Instructional design

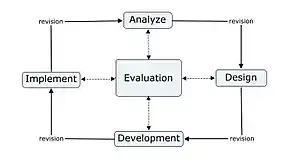
The ADDIE model.

Perhaps the most common model used for creating instructional materials is the ADDIE Model. This acronym stands for the five phases contained in the model: Analyze, Design, Develop, Implement, and Evaluate.